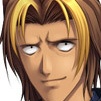
Portrait style: Anime Portrait